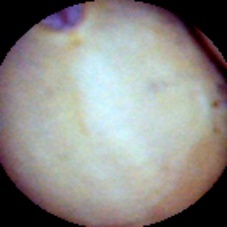
Label: Intact